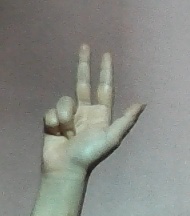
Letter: al